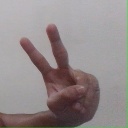
अक्षर: ऐ